Nicholas I Kőszegi

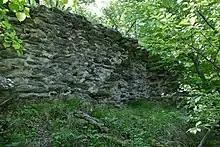
The ruins of the castle of Rechnitz (Rohonc), owned by Nicholas Kőszegi and his descendants until the early 15th century

From 1277, the Kőszegi family was in rebellion against Ladislaus IV; the politically motivated Ivan Kőszegi even invited the king's distant relative Andrew the Venetian to the Hungarian throne in 1278, who made Nicholas as Ban of Slavonia. However the victory over Ottokar II in the Battle on the Marchfeld on 26 August strengthened Ladislaus' domestic political positions. Thereafter the Kőszegi brothers pledged allegiance to Ladislaus IV in early 1279. Nicholas served as Ban of Slavonia from the autumn of 1280 to 1281. In this capacity, he and his brothers – Ivan and Peter – concluded peace with their local enemies, the Babonići and Frankopans in October 1280 at Ozalj Castle along the river Kupa. Nicholas and his two brothers, Ivan and Henry, plundered the estates of the Diocese of Zagreb at various times in the following months. As a result, Timothy, Bishop of Zagreb excommunicated them in March 1281. At the end of 1283, Ladislaus IV again led an unsuccessful campaign against Ivan Kőszegi's forts. Along with his brothers, Nicholas provided help to Ivan. Having Ladislaus failed, Nicholas, Henry and Bishop Peter stormed into Southern Transdanubia and jointly invaded and besieged the episcopal town of Pécs in March 1284. Following his failure, Ladislaus had to reconcile with the Kőszegi brothers in the spring of 1284. Nicholas was made Palatine for the third time in his career; beside that he was also "ispán" of Pozsony County. He held both offices until at least December 1285. Palatine Nicholas had no own literate staff, as his charter was issued by the royal chancellery at the legislative day of 20 August 1284.